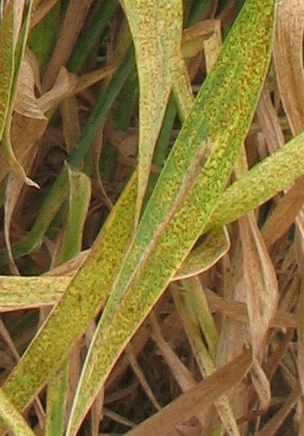
Label: Wheat___Brown_Rust